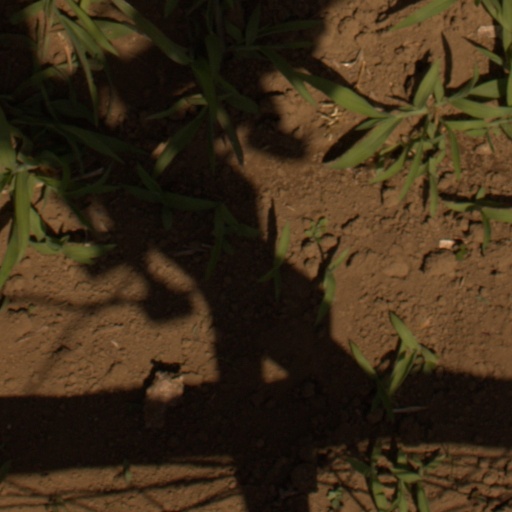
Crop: Jerusalem artichoke